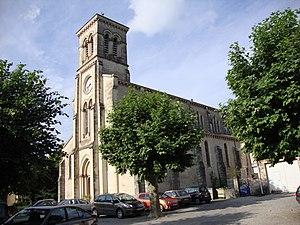
Saint-Fortunat-sur-Eyrieux est une commune française, située dans le département de l'Ardèche en région Auvergne-Rhône-Alpes.